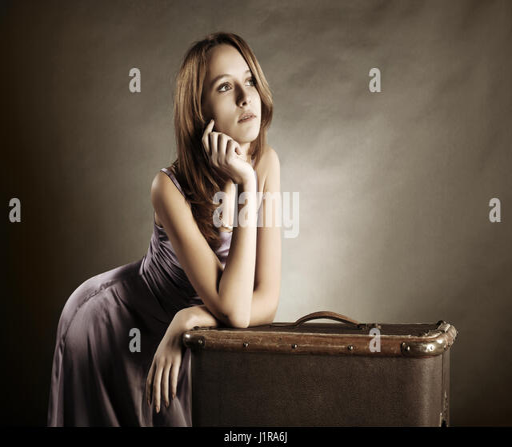
young woman with a suitcase